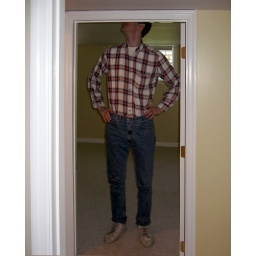
A friend examines the basement rooms of a house that's on the market for heaps of money in my neighborhood.